Battle of Ordal

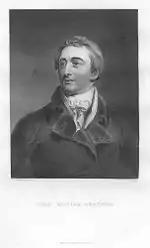
Lord William Bentinck

That evening Suchet started west from Molins de Rei with 12,000 troops in the 2nd Division of Harispe, the 3rd Division of General of Division Pierre-Joseph Habert, and cavalry. Harispe's division was made up of two battalions each of the 7th, 44th, and 116th Line Infantry Regiments. Habert's division comprised two battalions each of the 14th, 16th, and 117th Line Infantry Regiments. Suchet's 1,750-strong cavalry contingent included four squadrons each of the 4th Hussar, 13th Cuirassier, and Westphalian Chevau-léger Regiments, plus three squadrons of the 24th Dragoon Regiment. Historian Digby Smith listed General of Division André Joseph Boussart as the cavalry division commander and General of Brigade "Meyers" as his second in command, probably Friedrich Fridolin Meyer von Schauensee. However, another source states that Boussart died one month earlier. Other evidence suggests that General of Brigade Jacques-Antoine-Adrien Delort led Suchet's cavalry at this time. Gates specifies that Jacques-Antoine-Adrien Delort fought at Castalla in 1812. Mullié mistakenly puts the biography of Jacques-Antoine-Adrien Delort under Marie-Joseph-Raymond Delort. Confusingly, both were promoted to General of Brigade in 1811 and died in 1846.